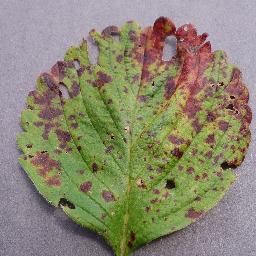
Label: Strawberry___Leaf_scorch